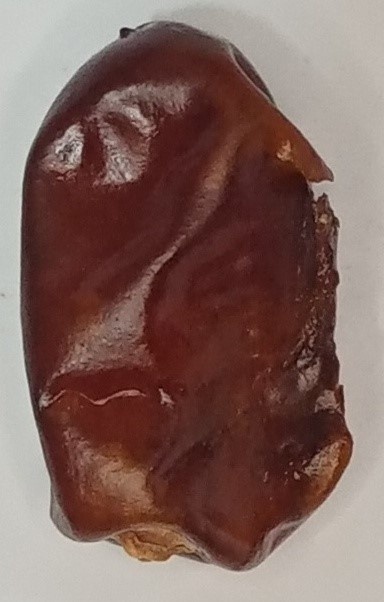
Variety: aseel
Size: large
Grade: grade-1